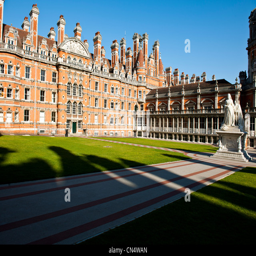
views was a women - only institution , officially opened